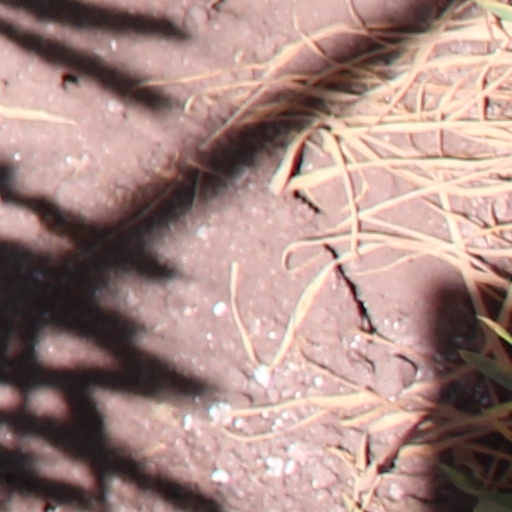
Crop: wheat